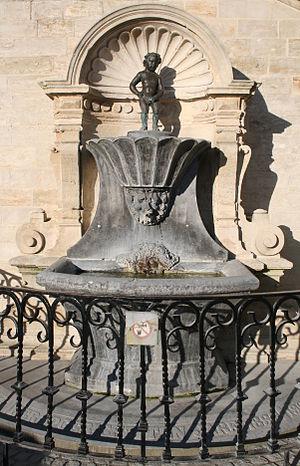
Grammont (Belgique), la fontaine et la statue de ""Manneke Pis"" ou ""Manneken Pis"" (1459).
Grammont est une ville néerlandophone de Belgique située en Région flamande dans la province de Flandre-Orientale et le Denderstreek. Elle compte environ 33 000 habitants.